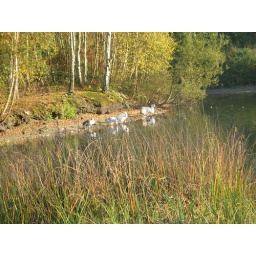
Small lake near the domain castle